Alex Labbé

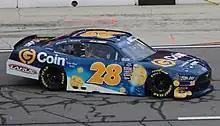
Labbé at Auto Club Speedway in 2023

In 2018, Labbé partnered with DGM Racing to drive the No. 36 Camaro full-time in the Xfinity Series.